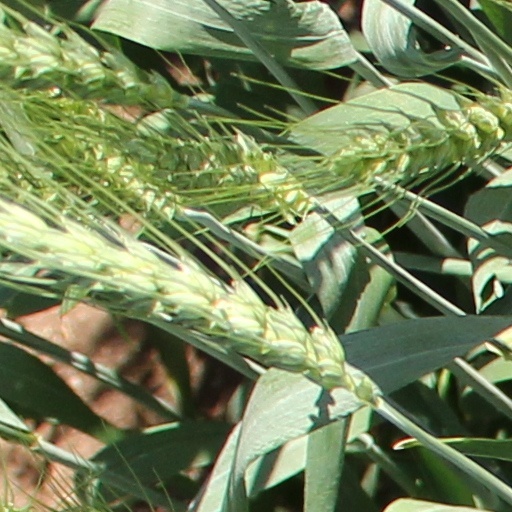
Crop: wheat